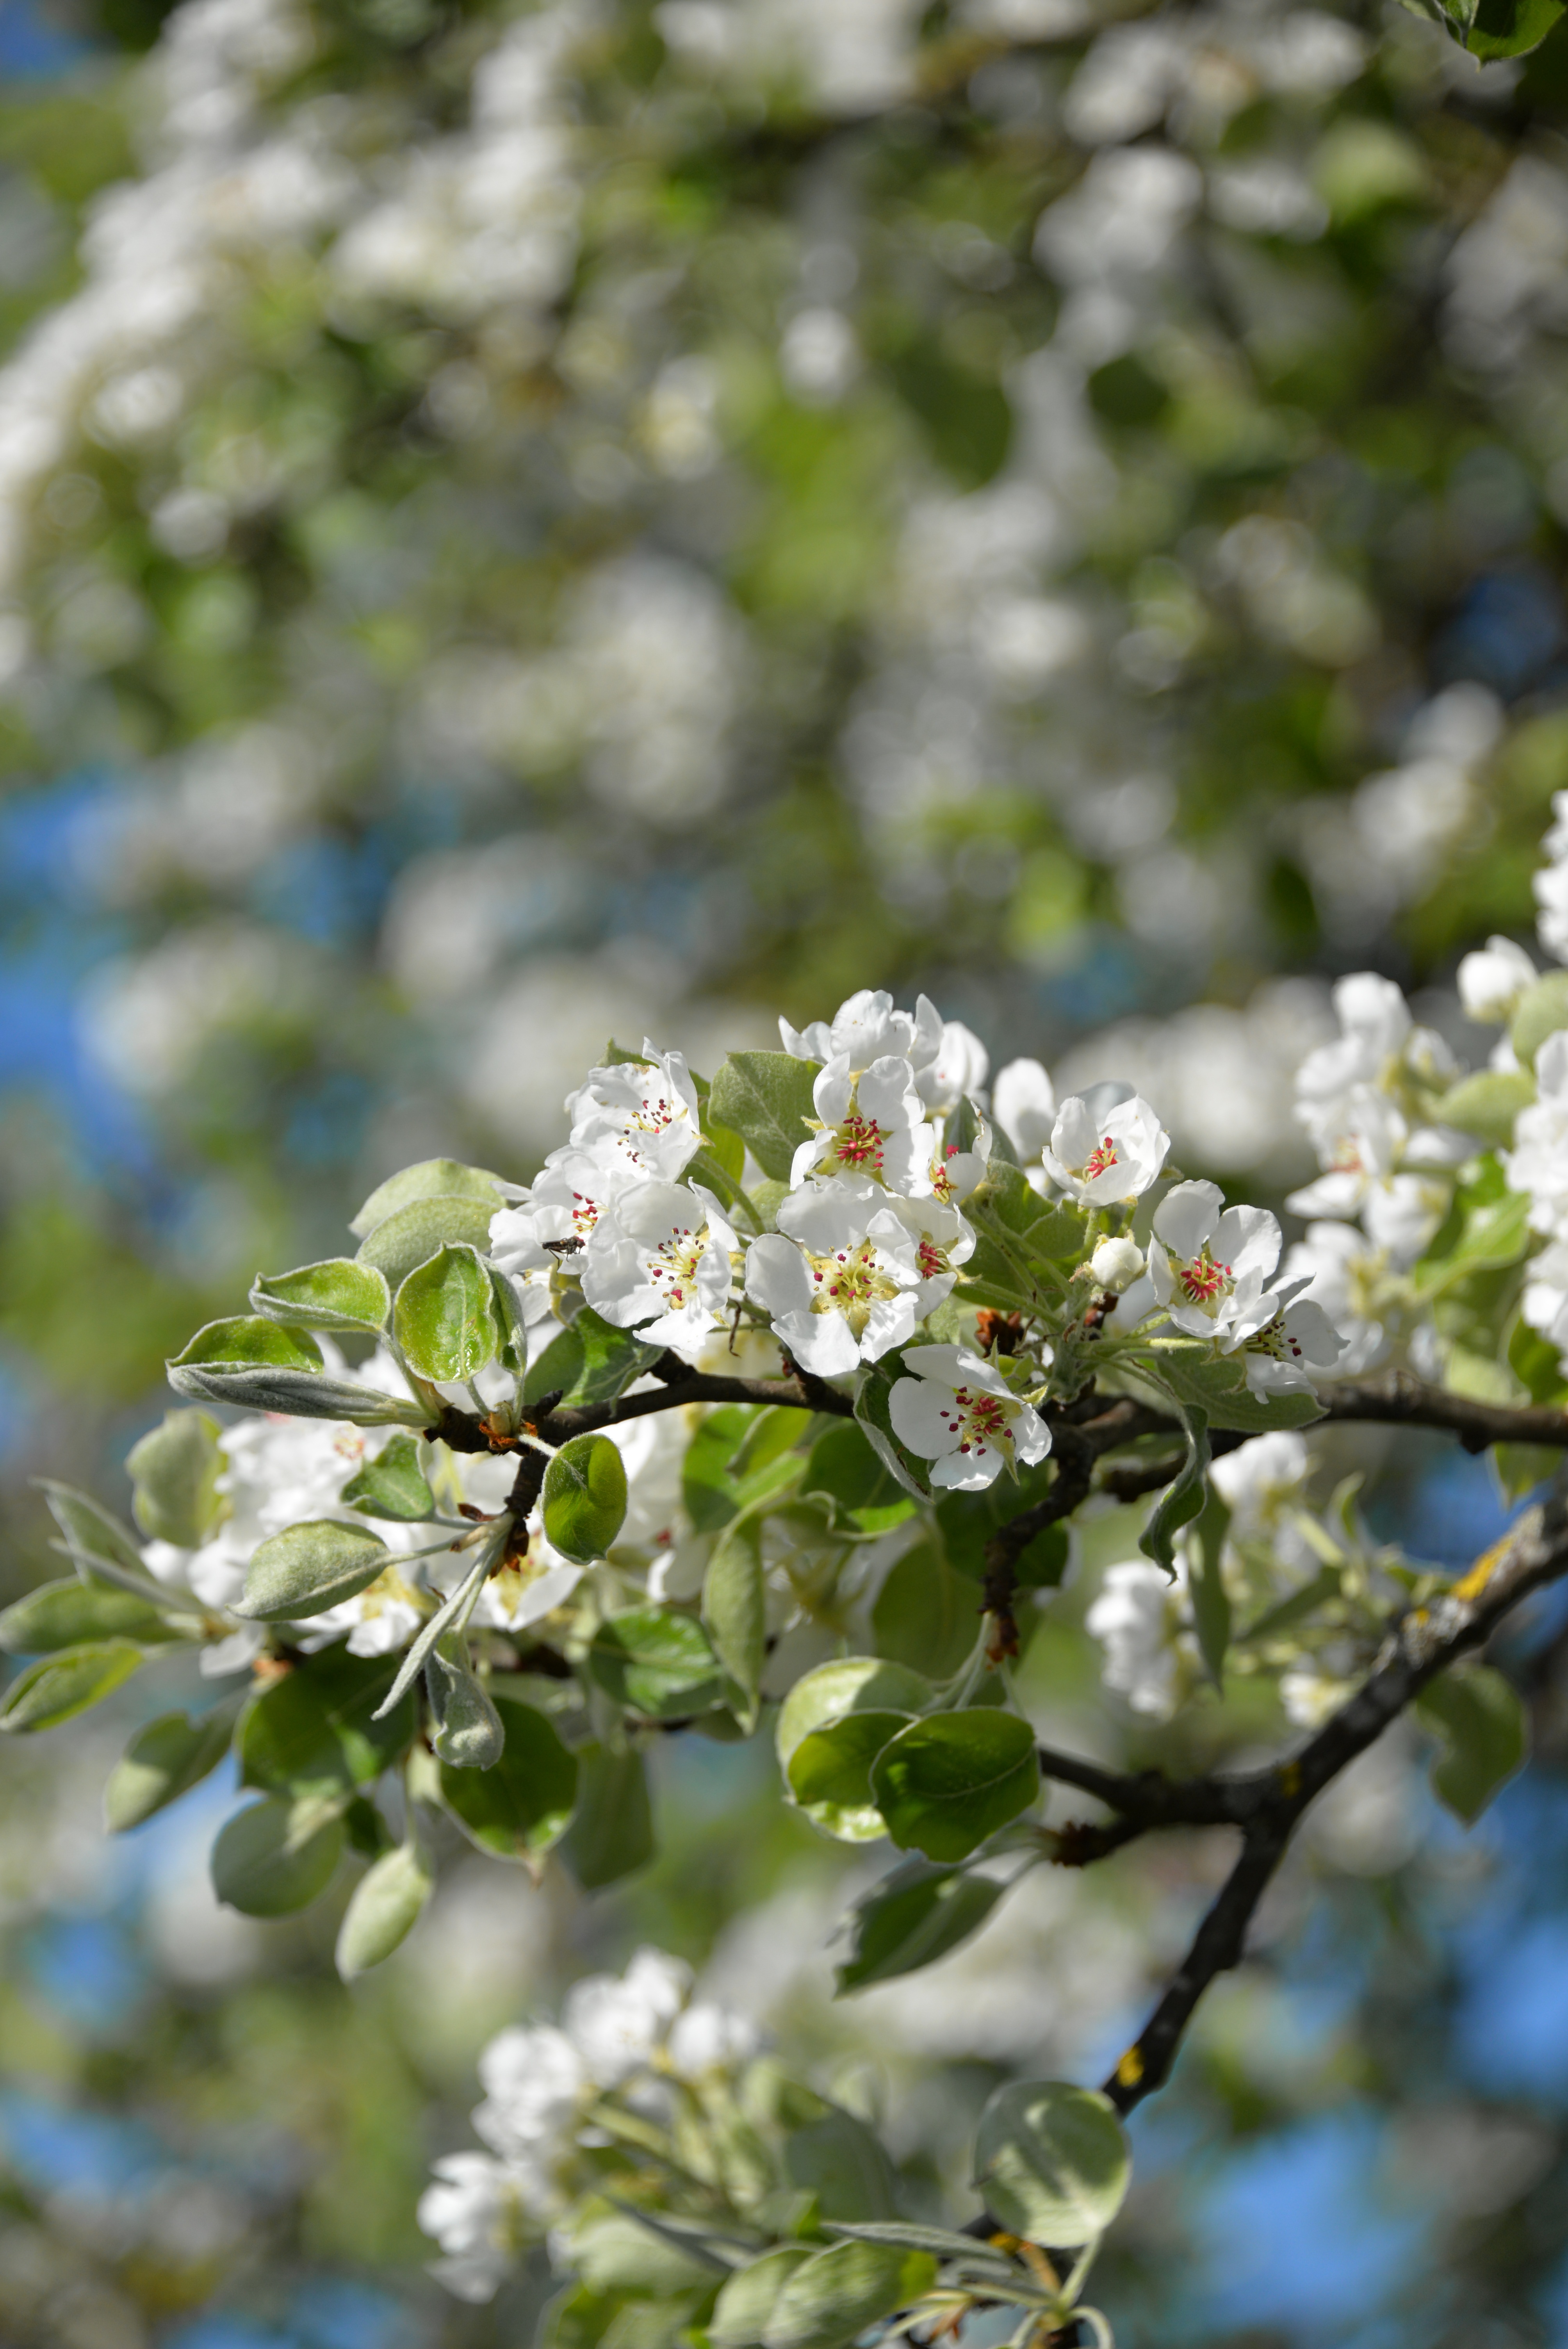
landscape, tree, nature, branch, blossom, plant, sky, field, leaf, flower, food, spring, green, produce, botany, blue, flora, flowers, tribe, leaves, clouds, shrub, branches, fruit tree, late summer, morgenstimmung, apple tree, macro photography, apple blossom, flowering plant, rose family, land plant